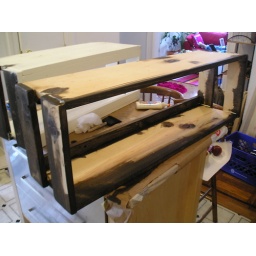
The plans for the office called for two shelves over the file cabinet and printer. Here one has stain over some parts.